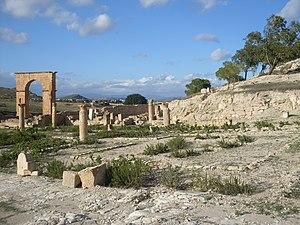
Tunisie, Pheradi majus, marché
Cette liste des sites archéologiques de Tunisie donne un aperçu des sites archéologiques répartis sur le territoire de l'actuelle Tunisie.